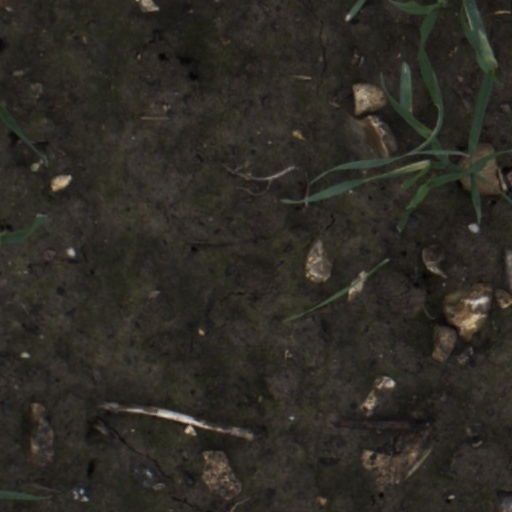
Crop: wheat